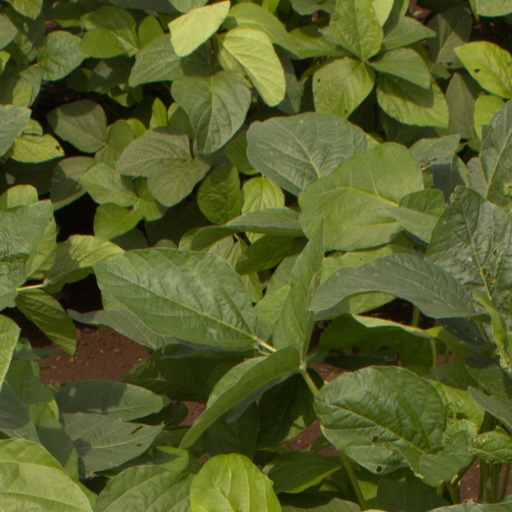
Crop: soybean